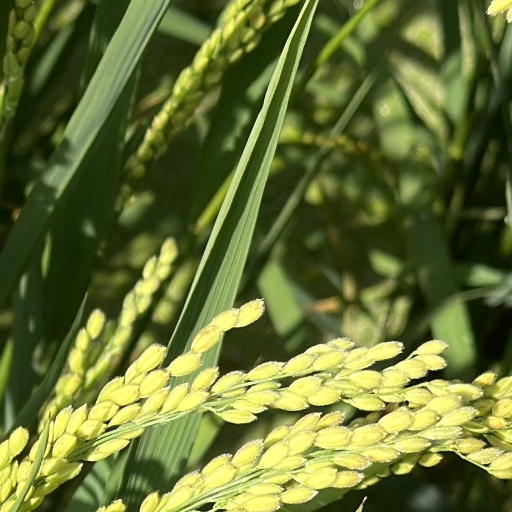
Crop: rice